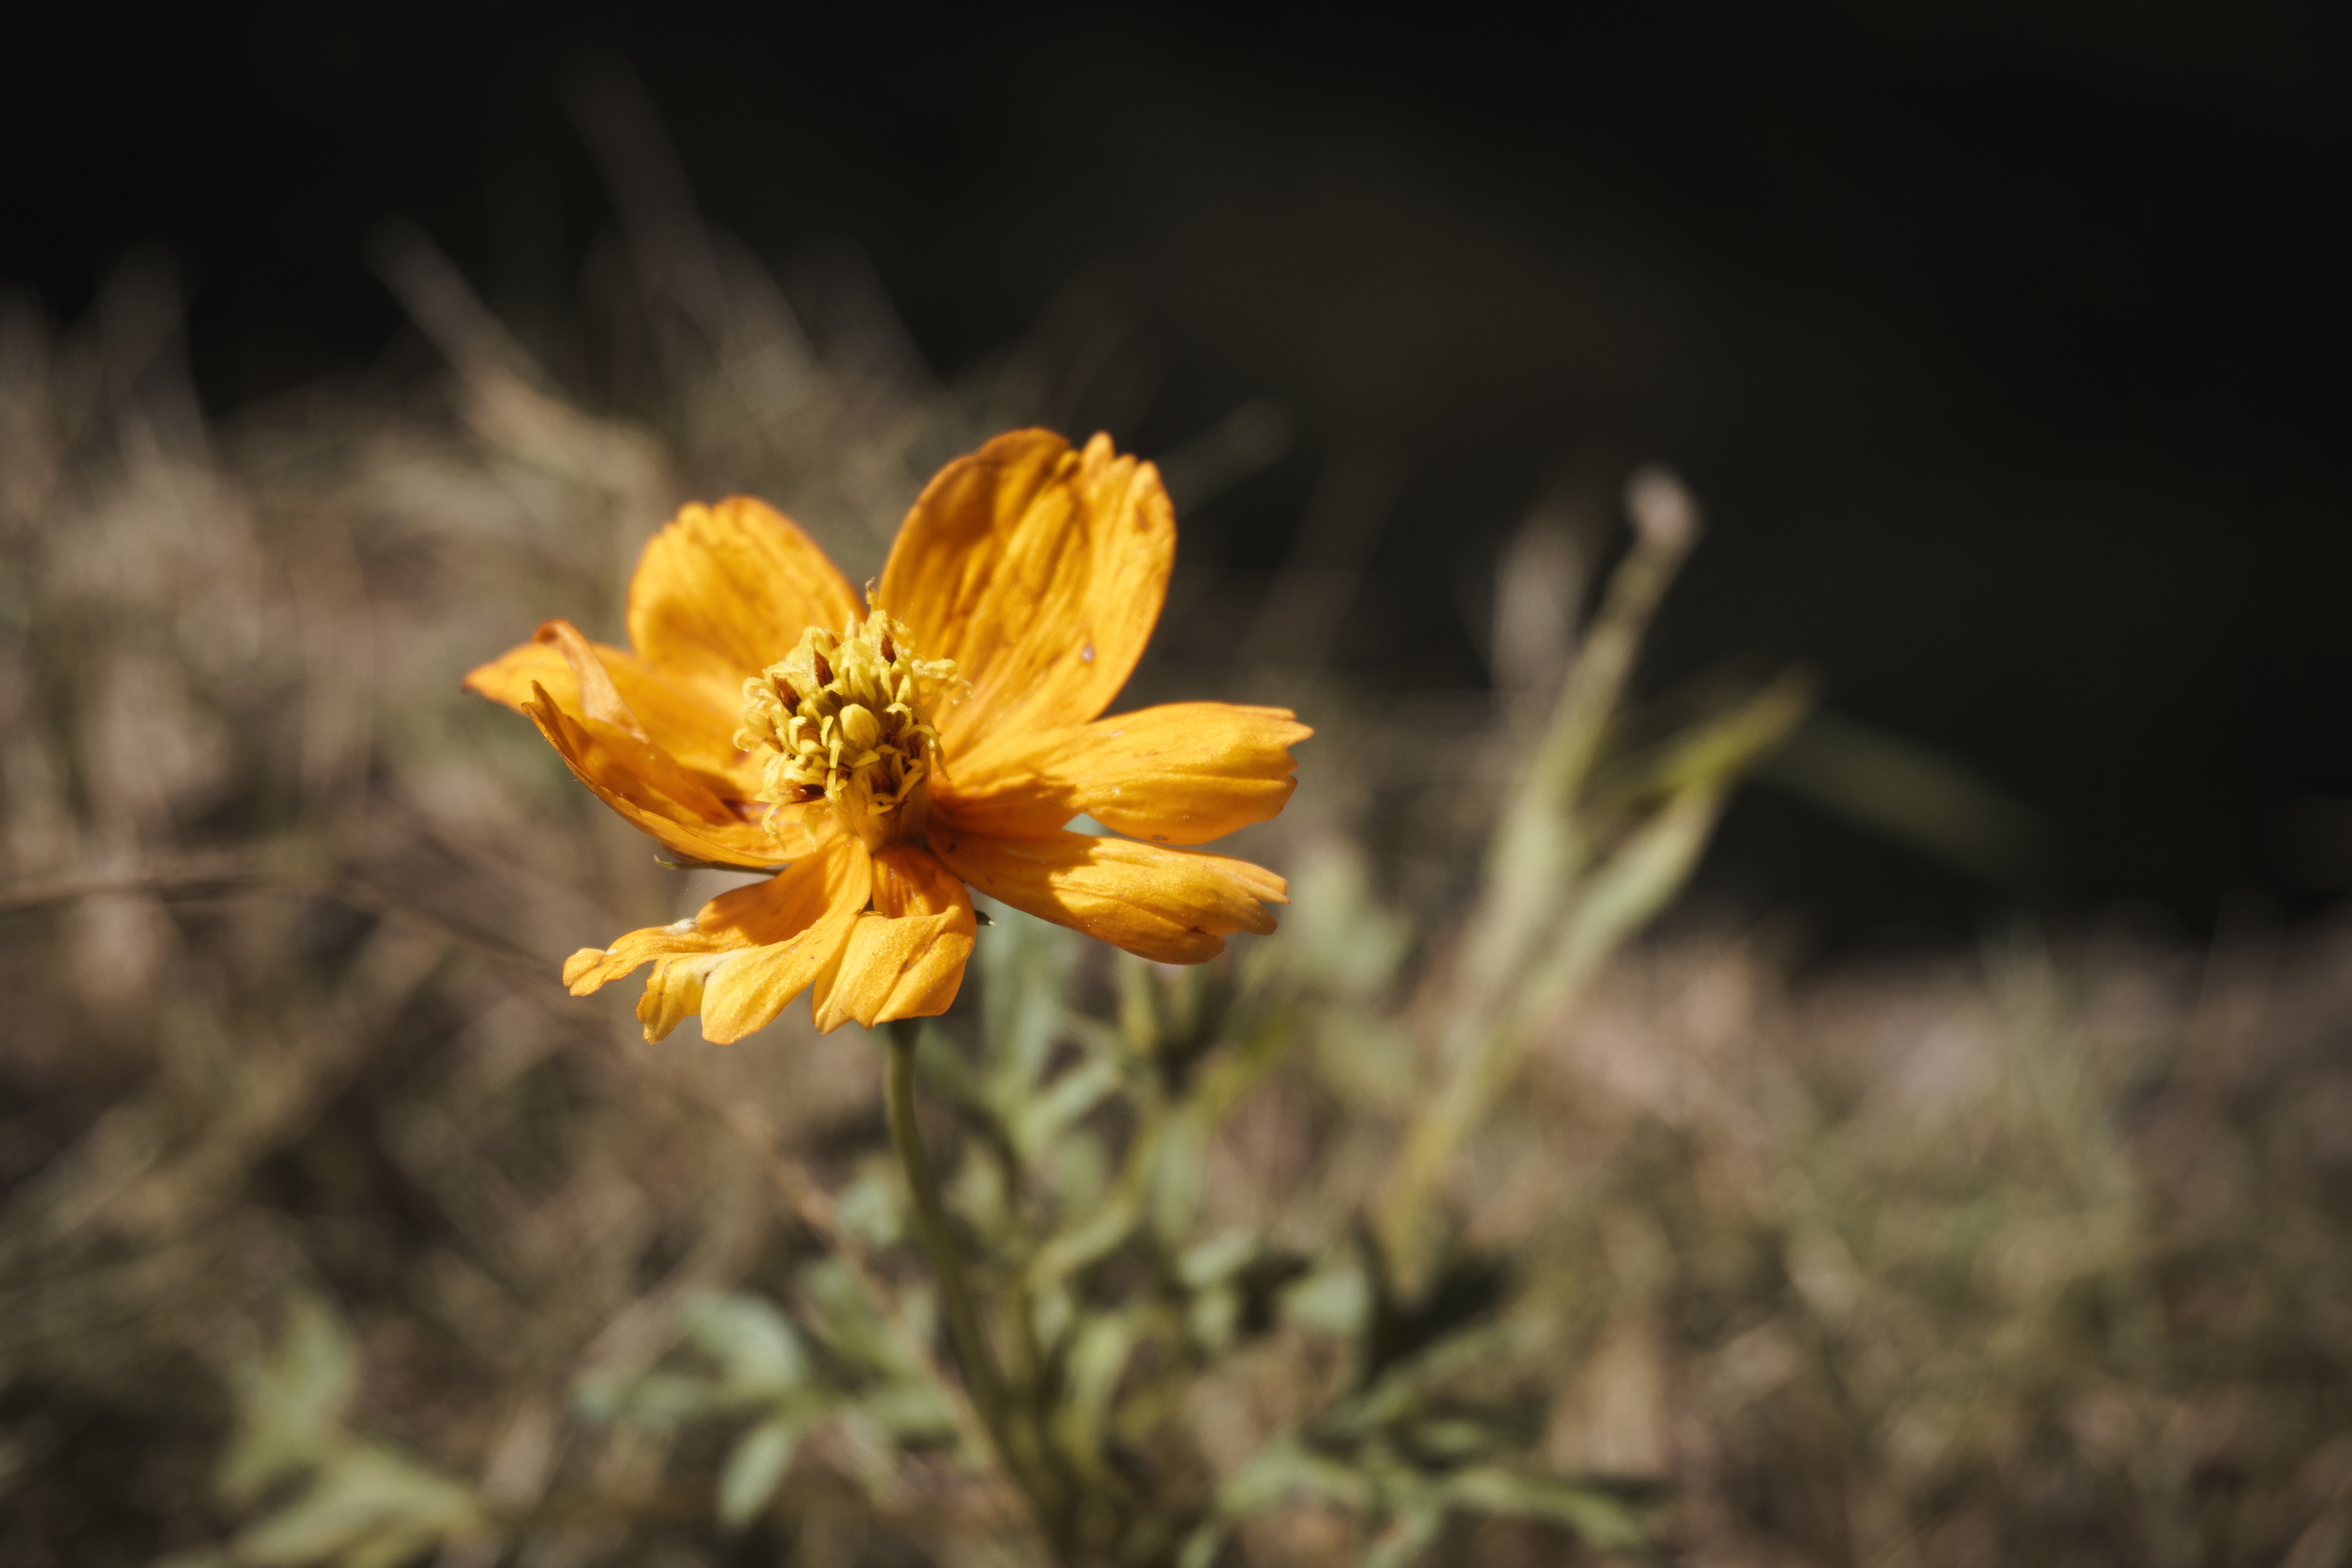
sunflower, beautiful, river, flower, flora, yellow, wildflower, plant, spring, close up, macro photography, petal, daisy family, computer wallpaper